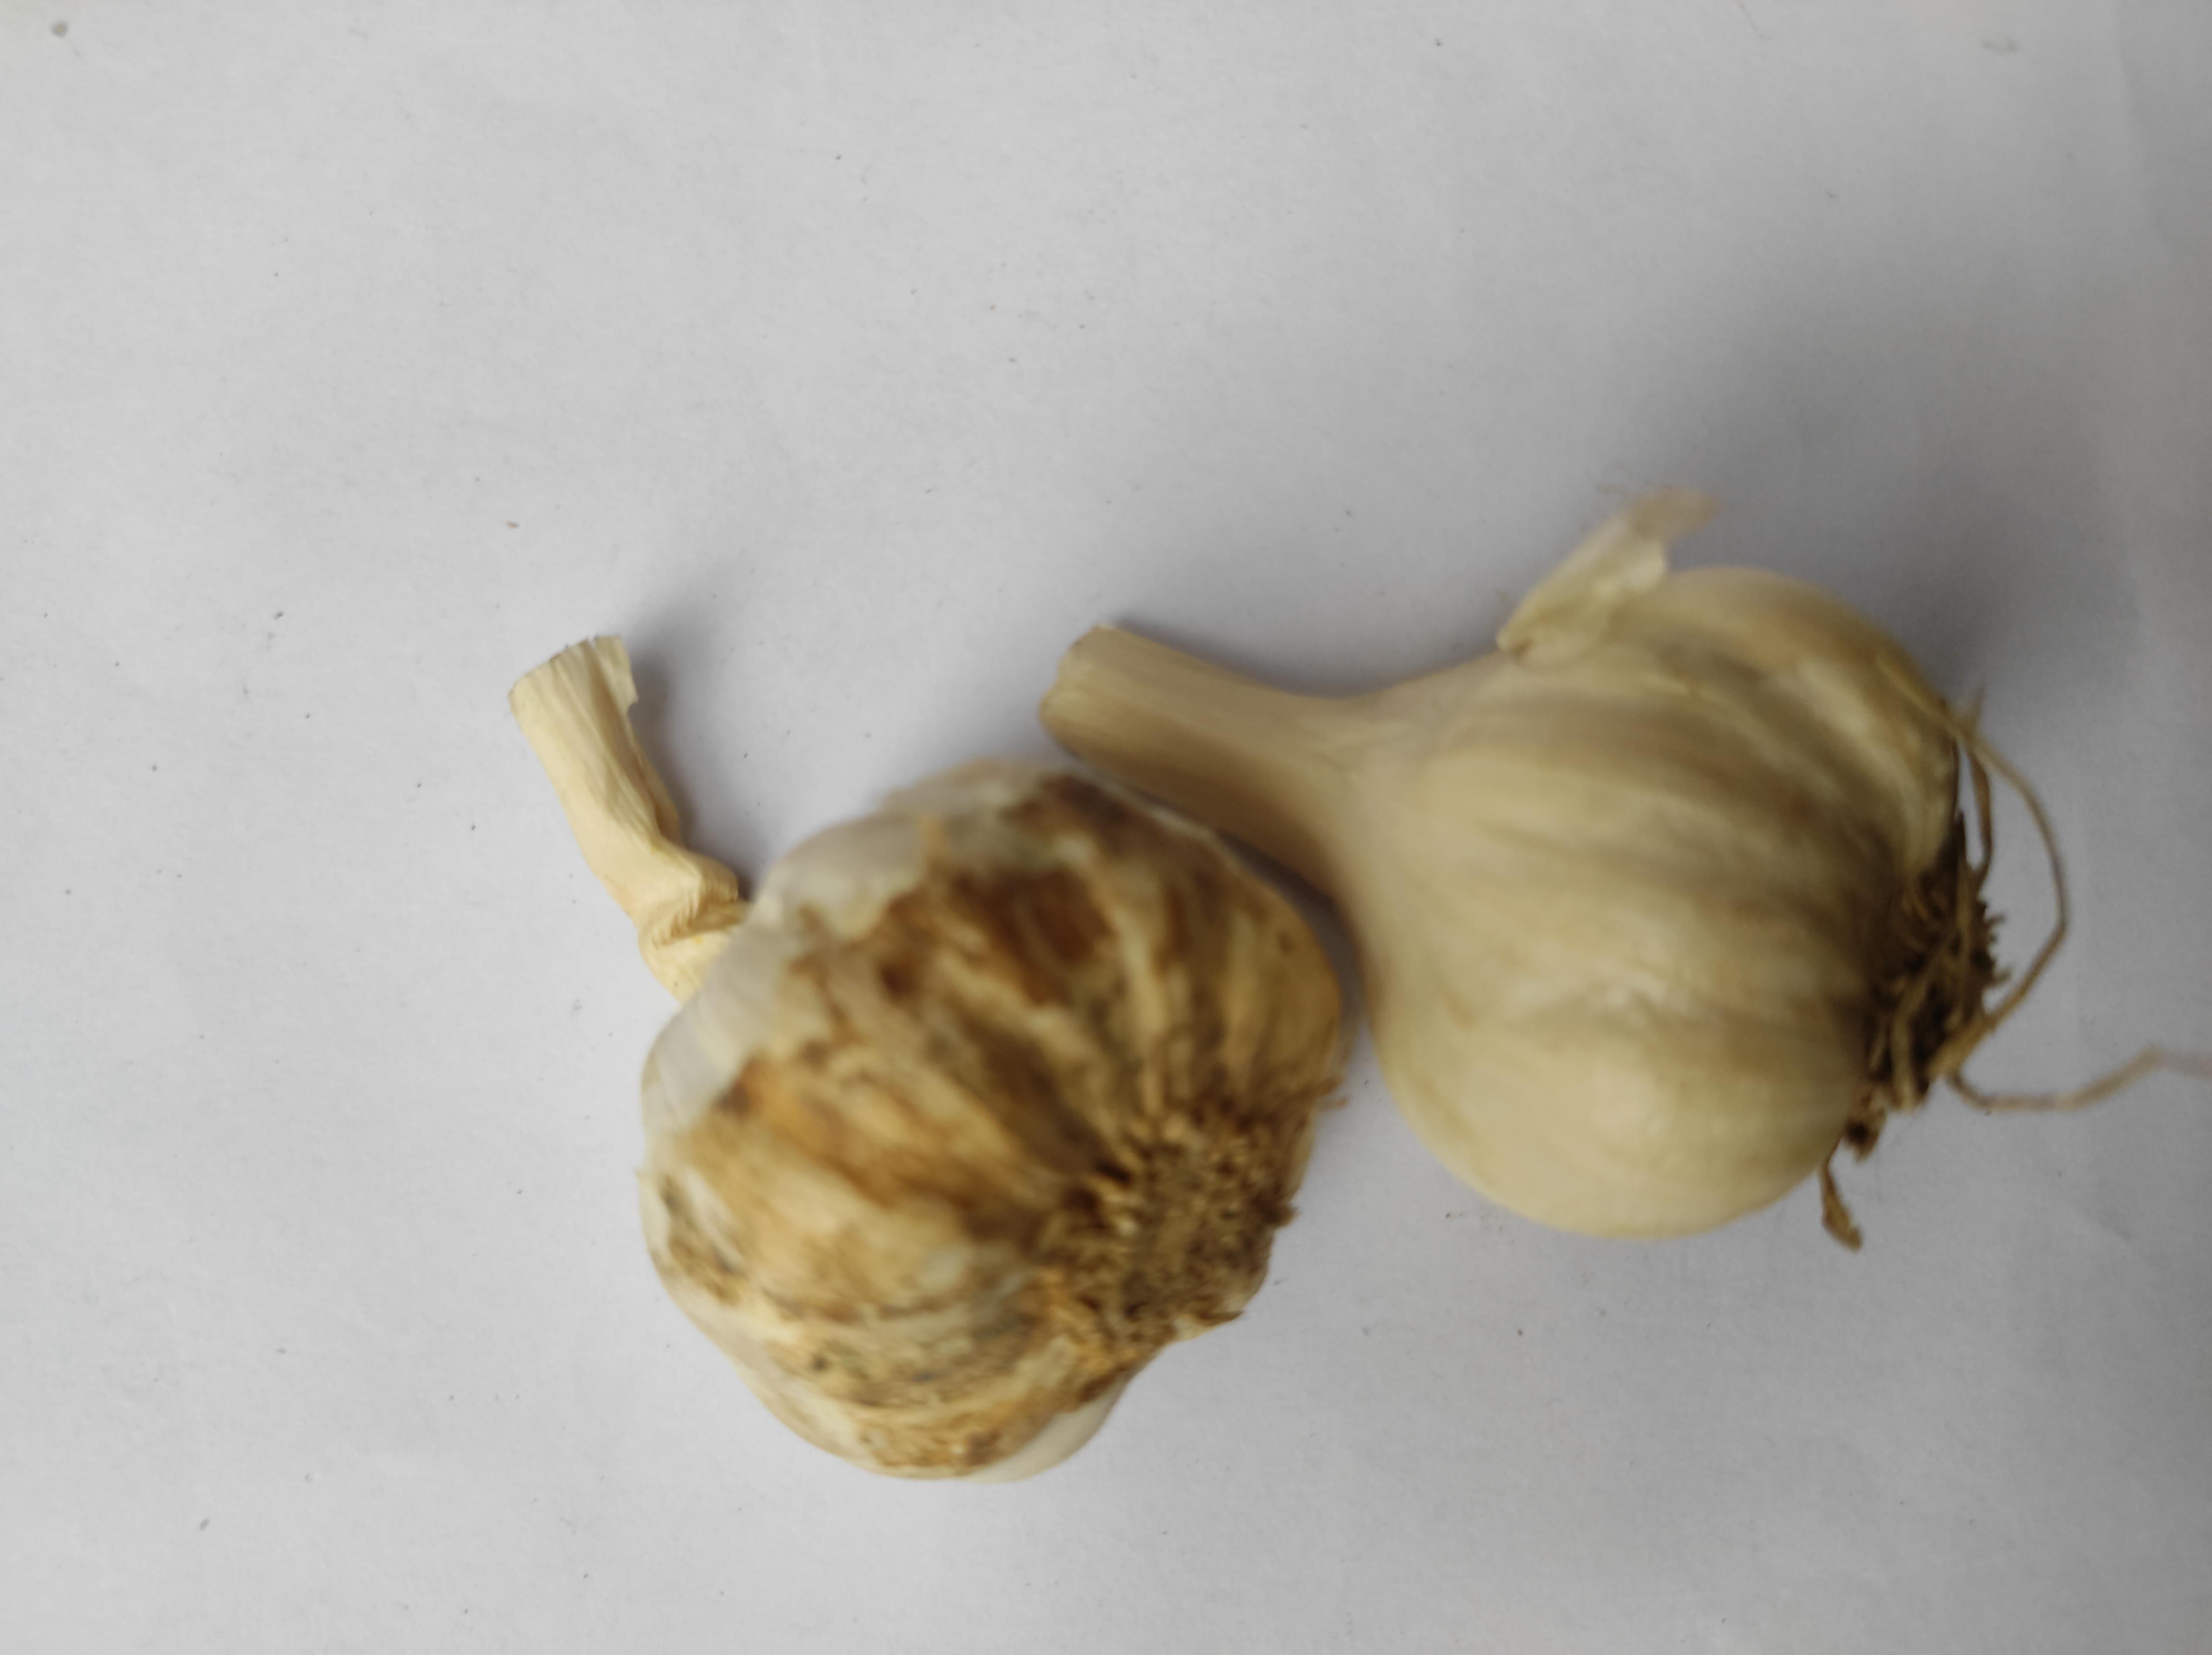
Label: Garlic